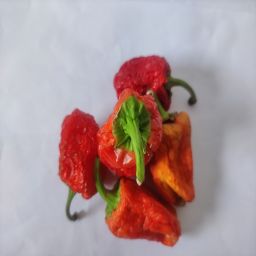
Crop: Bell Pepper
Quality: Dried